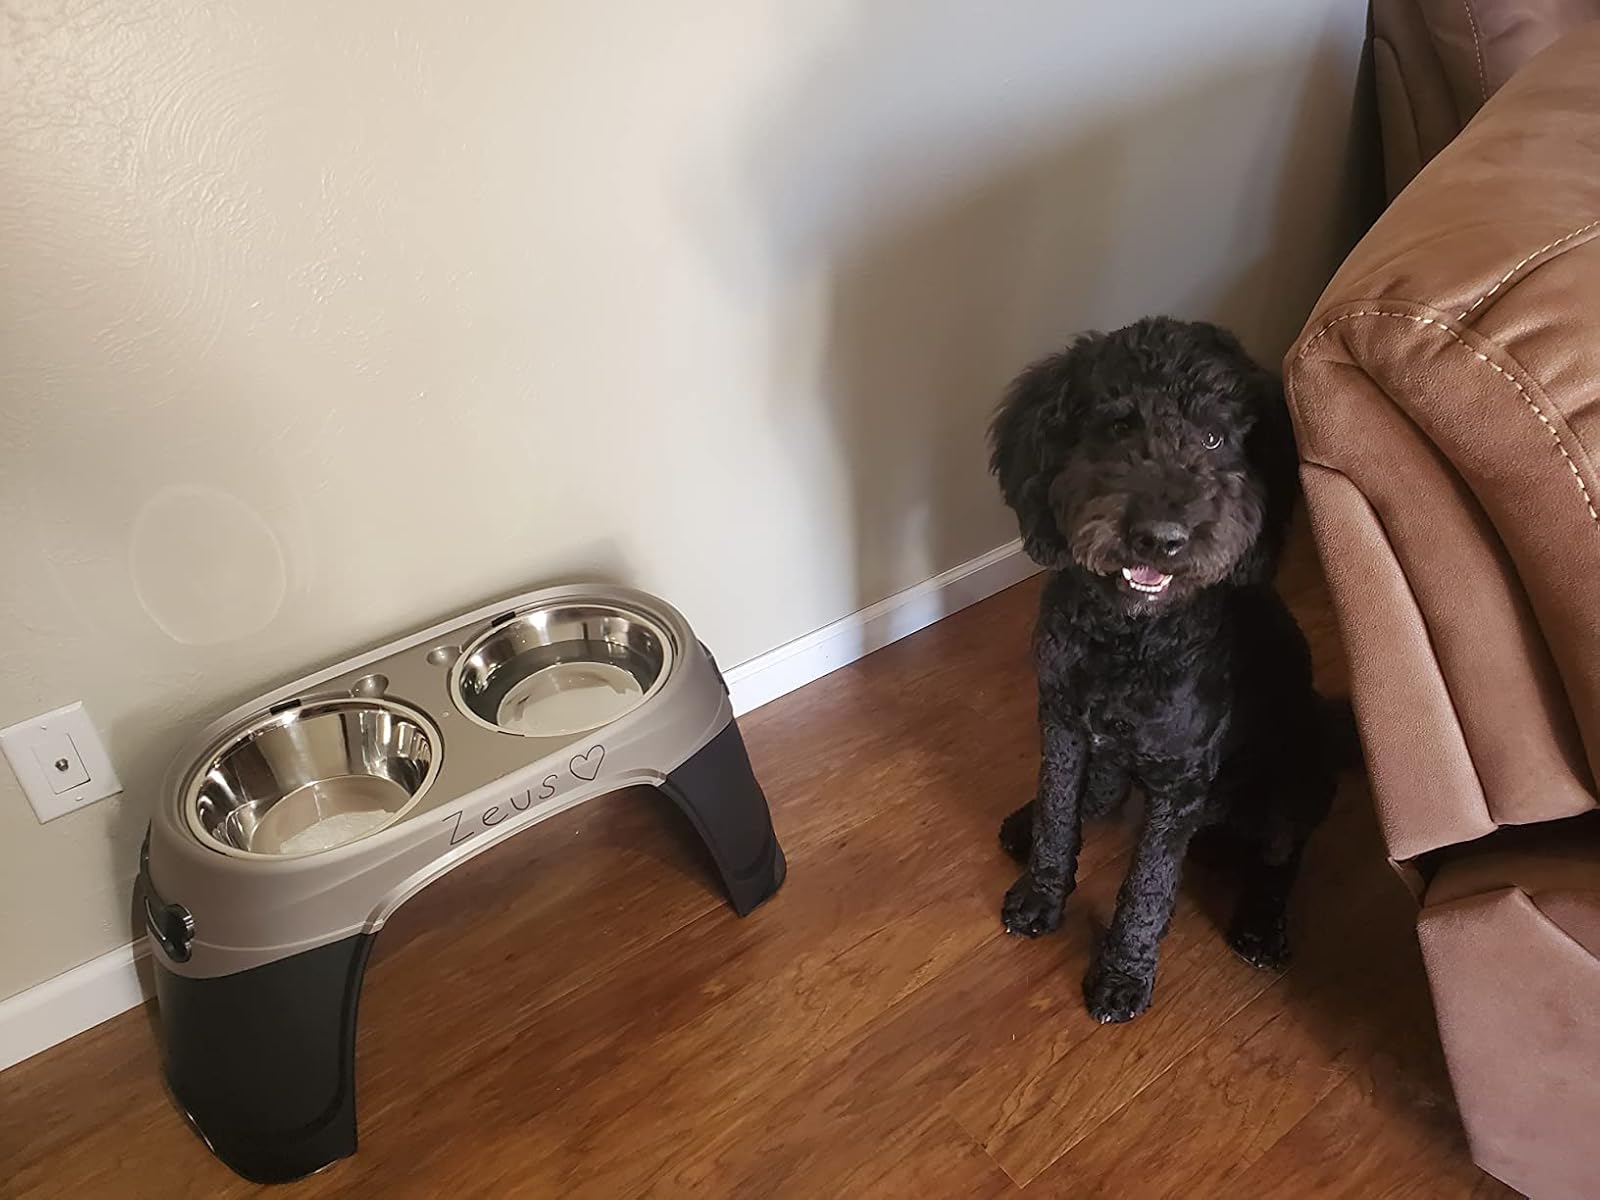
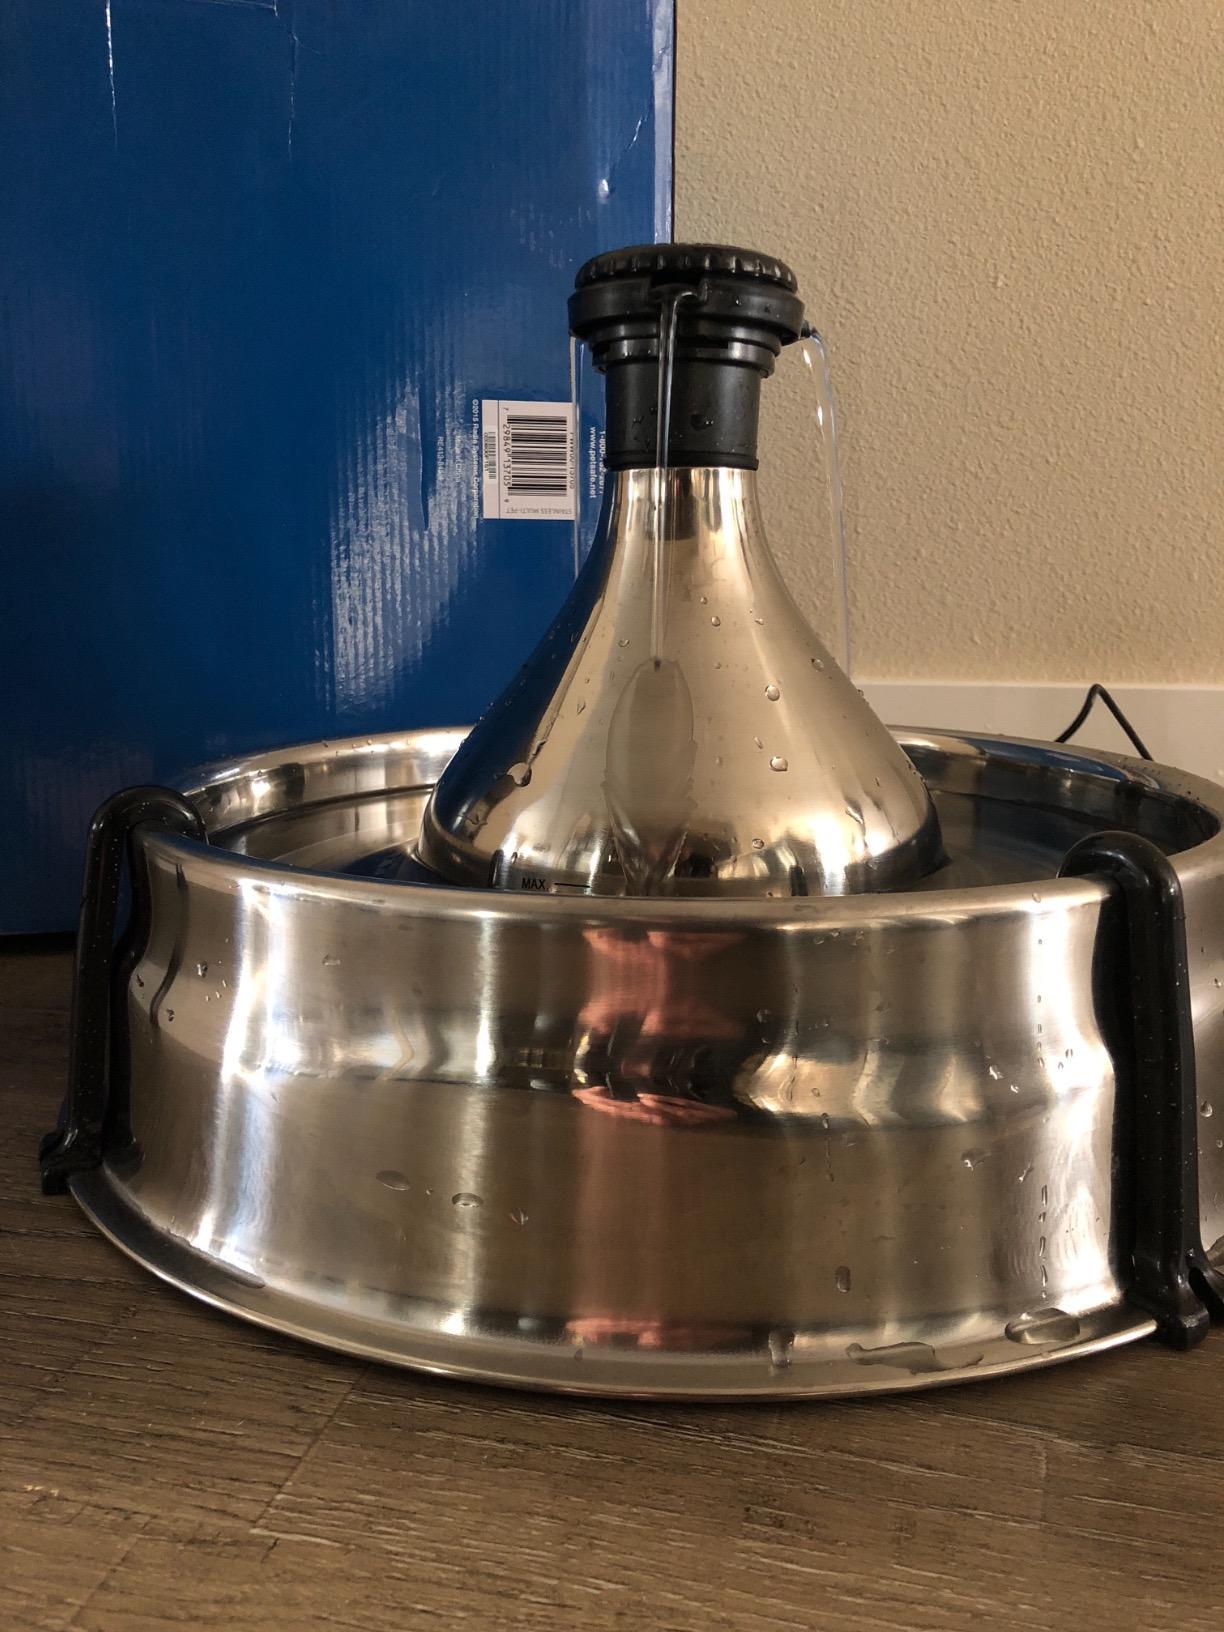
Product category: items_bowl
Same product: no